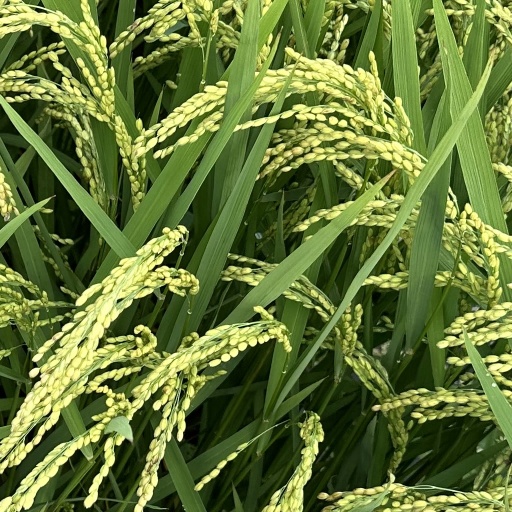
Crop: rice